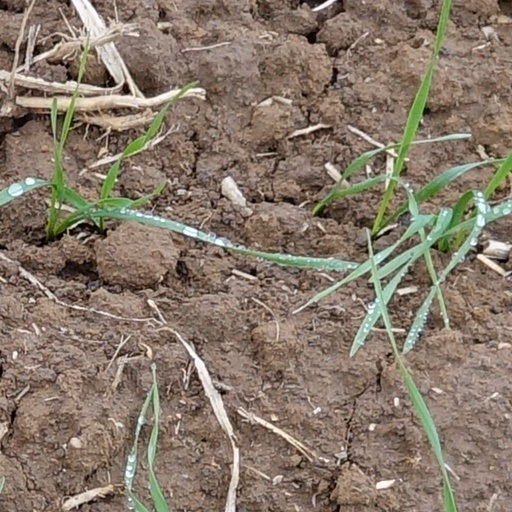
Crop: wheat